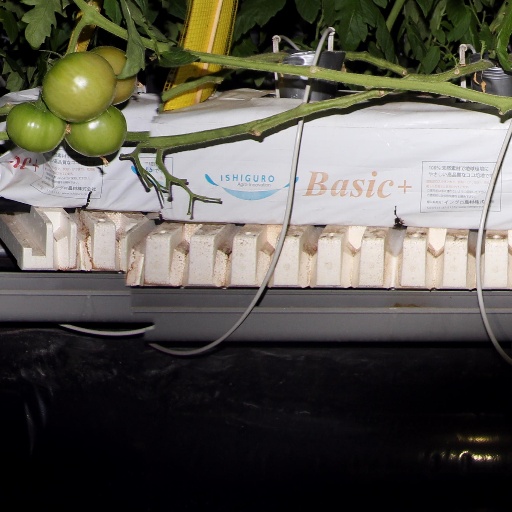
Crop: tomato